Claude P. Dettloff

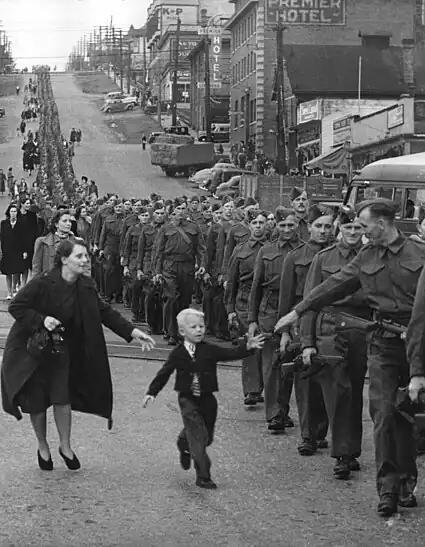
The photo "Wait for Me, Daddy", taken by Dettloff, on October 1, 1940

Claude P. Dettloff (July 7, 1899 – July 18, 1978) was an American photographer who gained fame for the picture which has become known as "Wait for Me, Daddy". Dettloff began his career with the Minneapolis "Journal" in 1923 and worked for eleven years with "The Winnipeg Tribune". He joined the Vancouver newspaper "The Province" in 1936, becoming the chief photographer.